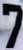
Number: 7